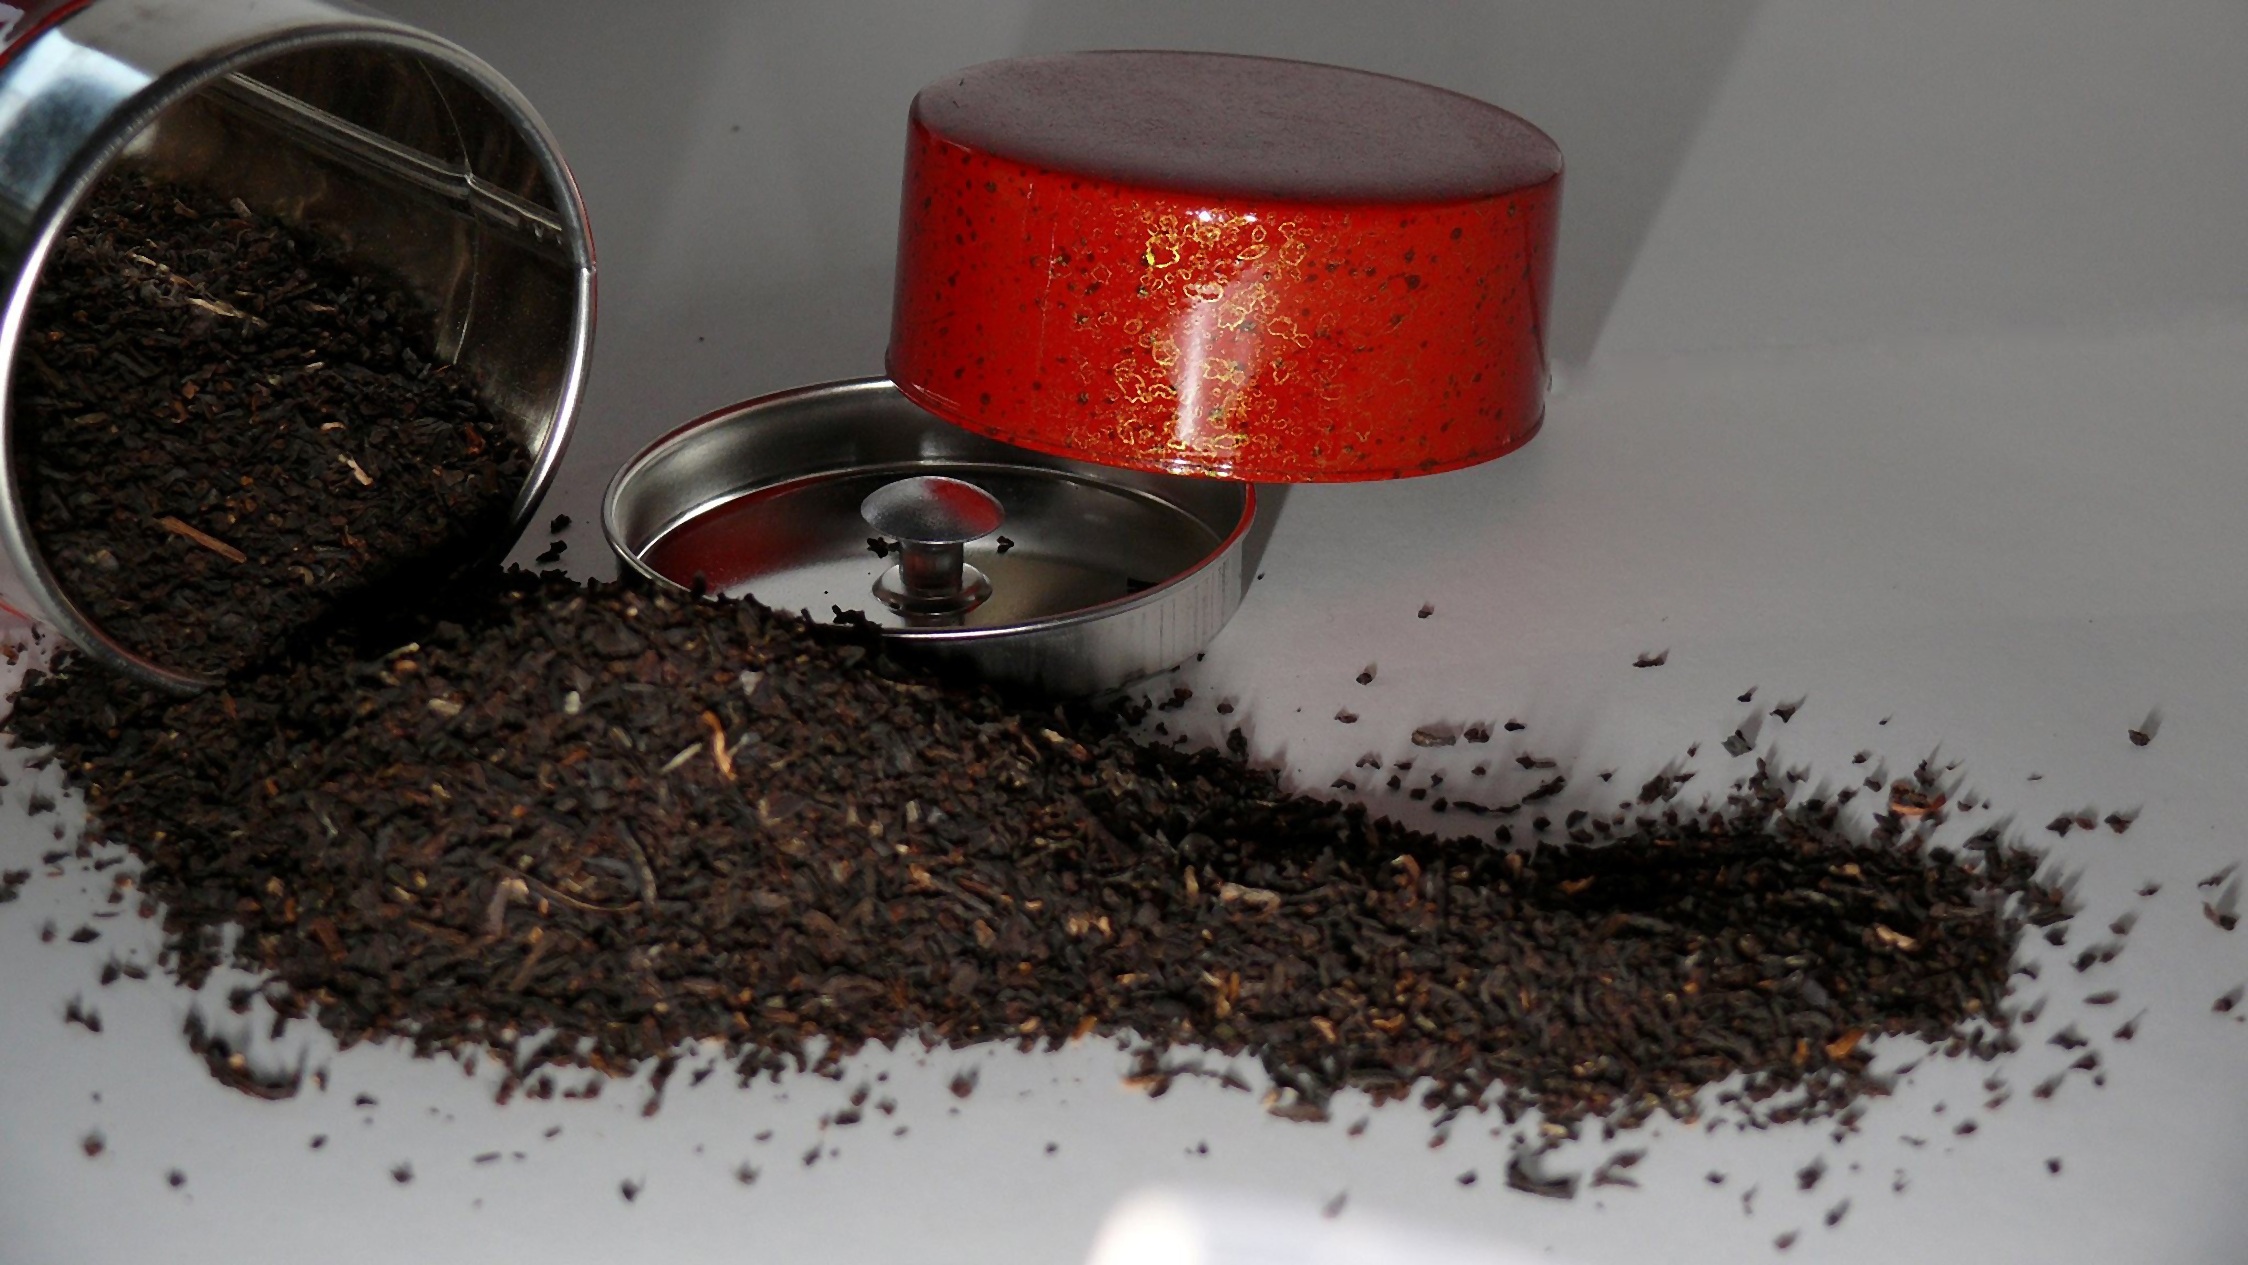
tea, teapot, soil, drink, caffeine, tee, flavor, tea leaves, infusion, loose tea, pu erh tea, tea leaf, theine